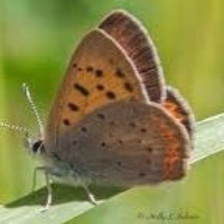
Species: PURPLISH COPPER
Butterfly family (ImageNet category): lycaenid_butterfly